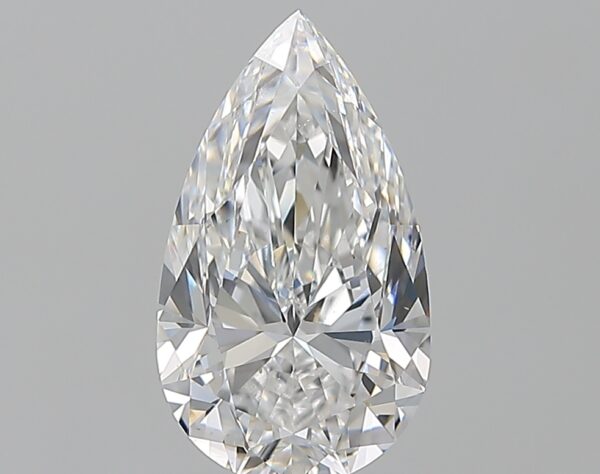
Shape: pear
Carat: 2.2
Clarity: VS2
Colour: E
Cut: EX
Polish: EX
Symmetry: EX
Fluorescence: M
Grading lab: GIA
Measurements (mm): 11.83 x 6.8 x 4.35